N. Hingley & Sons Ltd

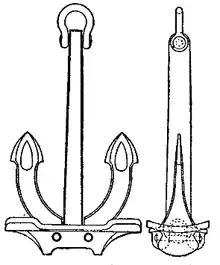
Hall's patent anchor: Hingley's became sole manufacturers of these anchors in 1891

Noah Hingley started making cable chain for ships at Cradley in the Black Country in 1820 after receiving an order from a Liverpool shipowner. He formed the company N. Hingley & Sons in 1838. Anchor production commenced in 1848.